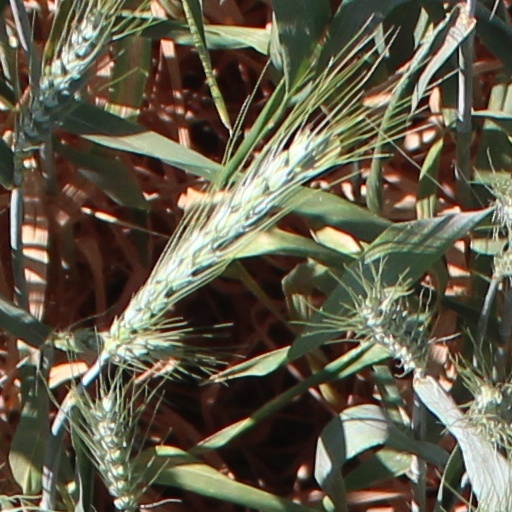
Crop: wheat